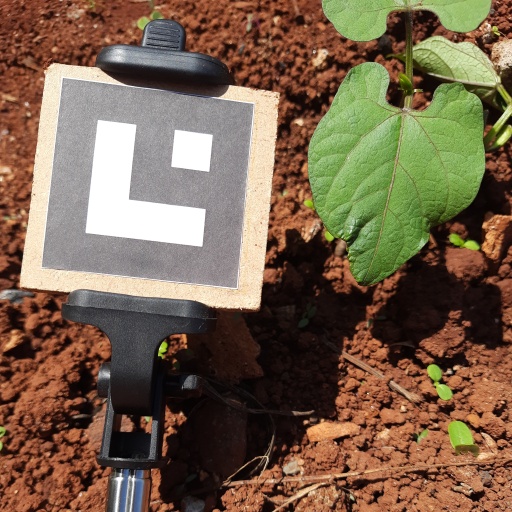
Observations: wavy surface, no eating holes, under sunlight